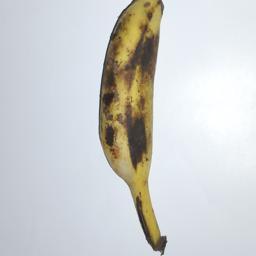
Banana variety: Champa Kola